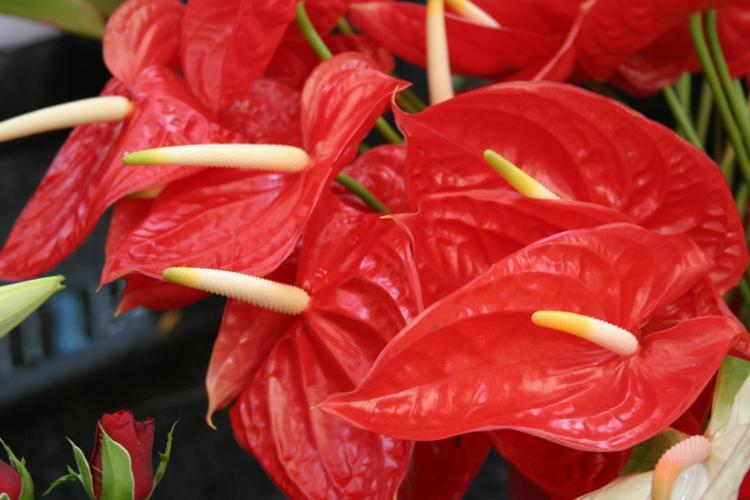
Label: anthurium